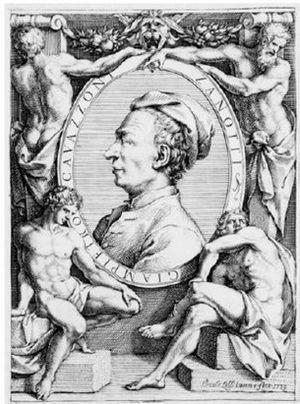
Giampietro Zanotti est un peintre et poète italien du XVIIIᵉ siècle, qui fut également un critique d'art.